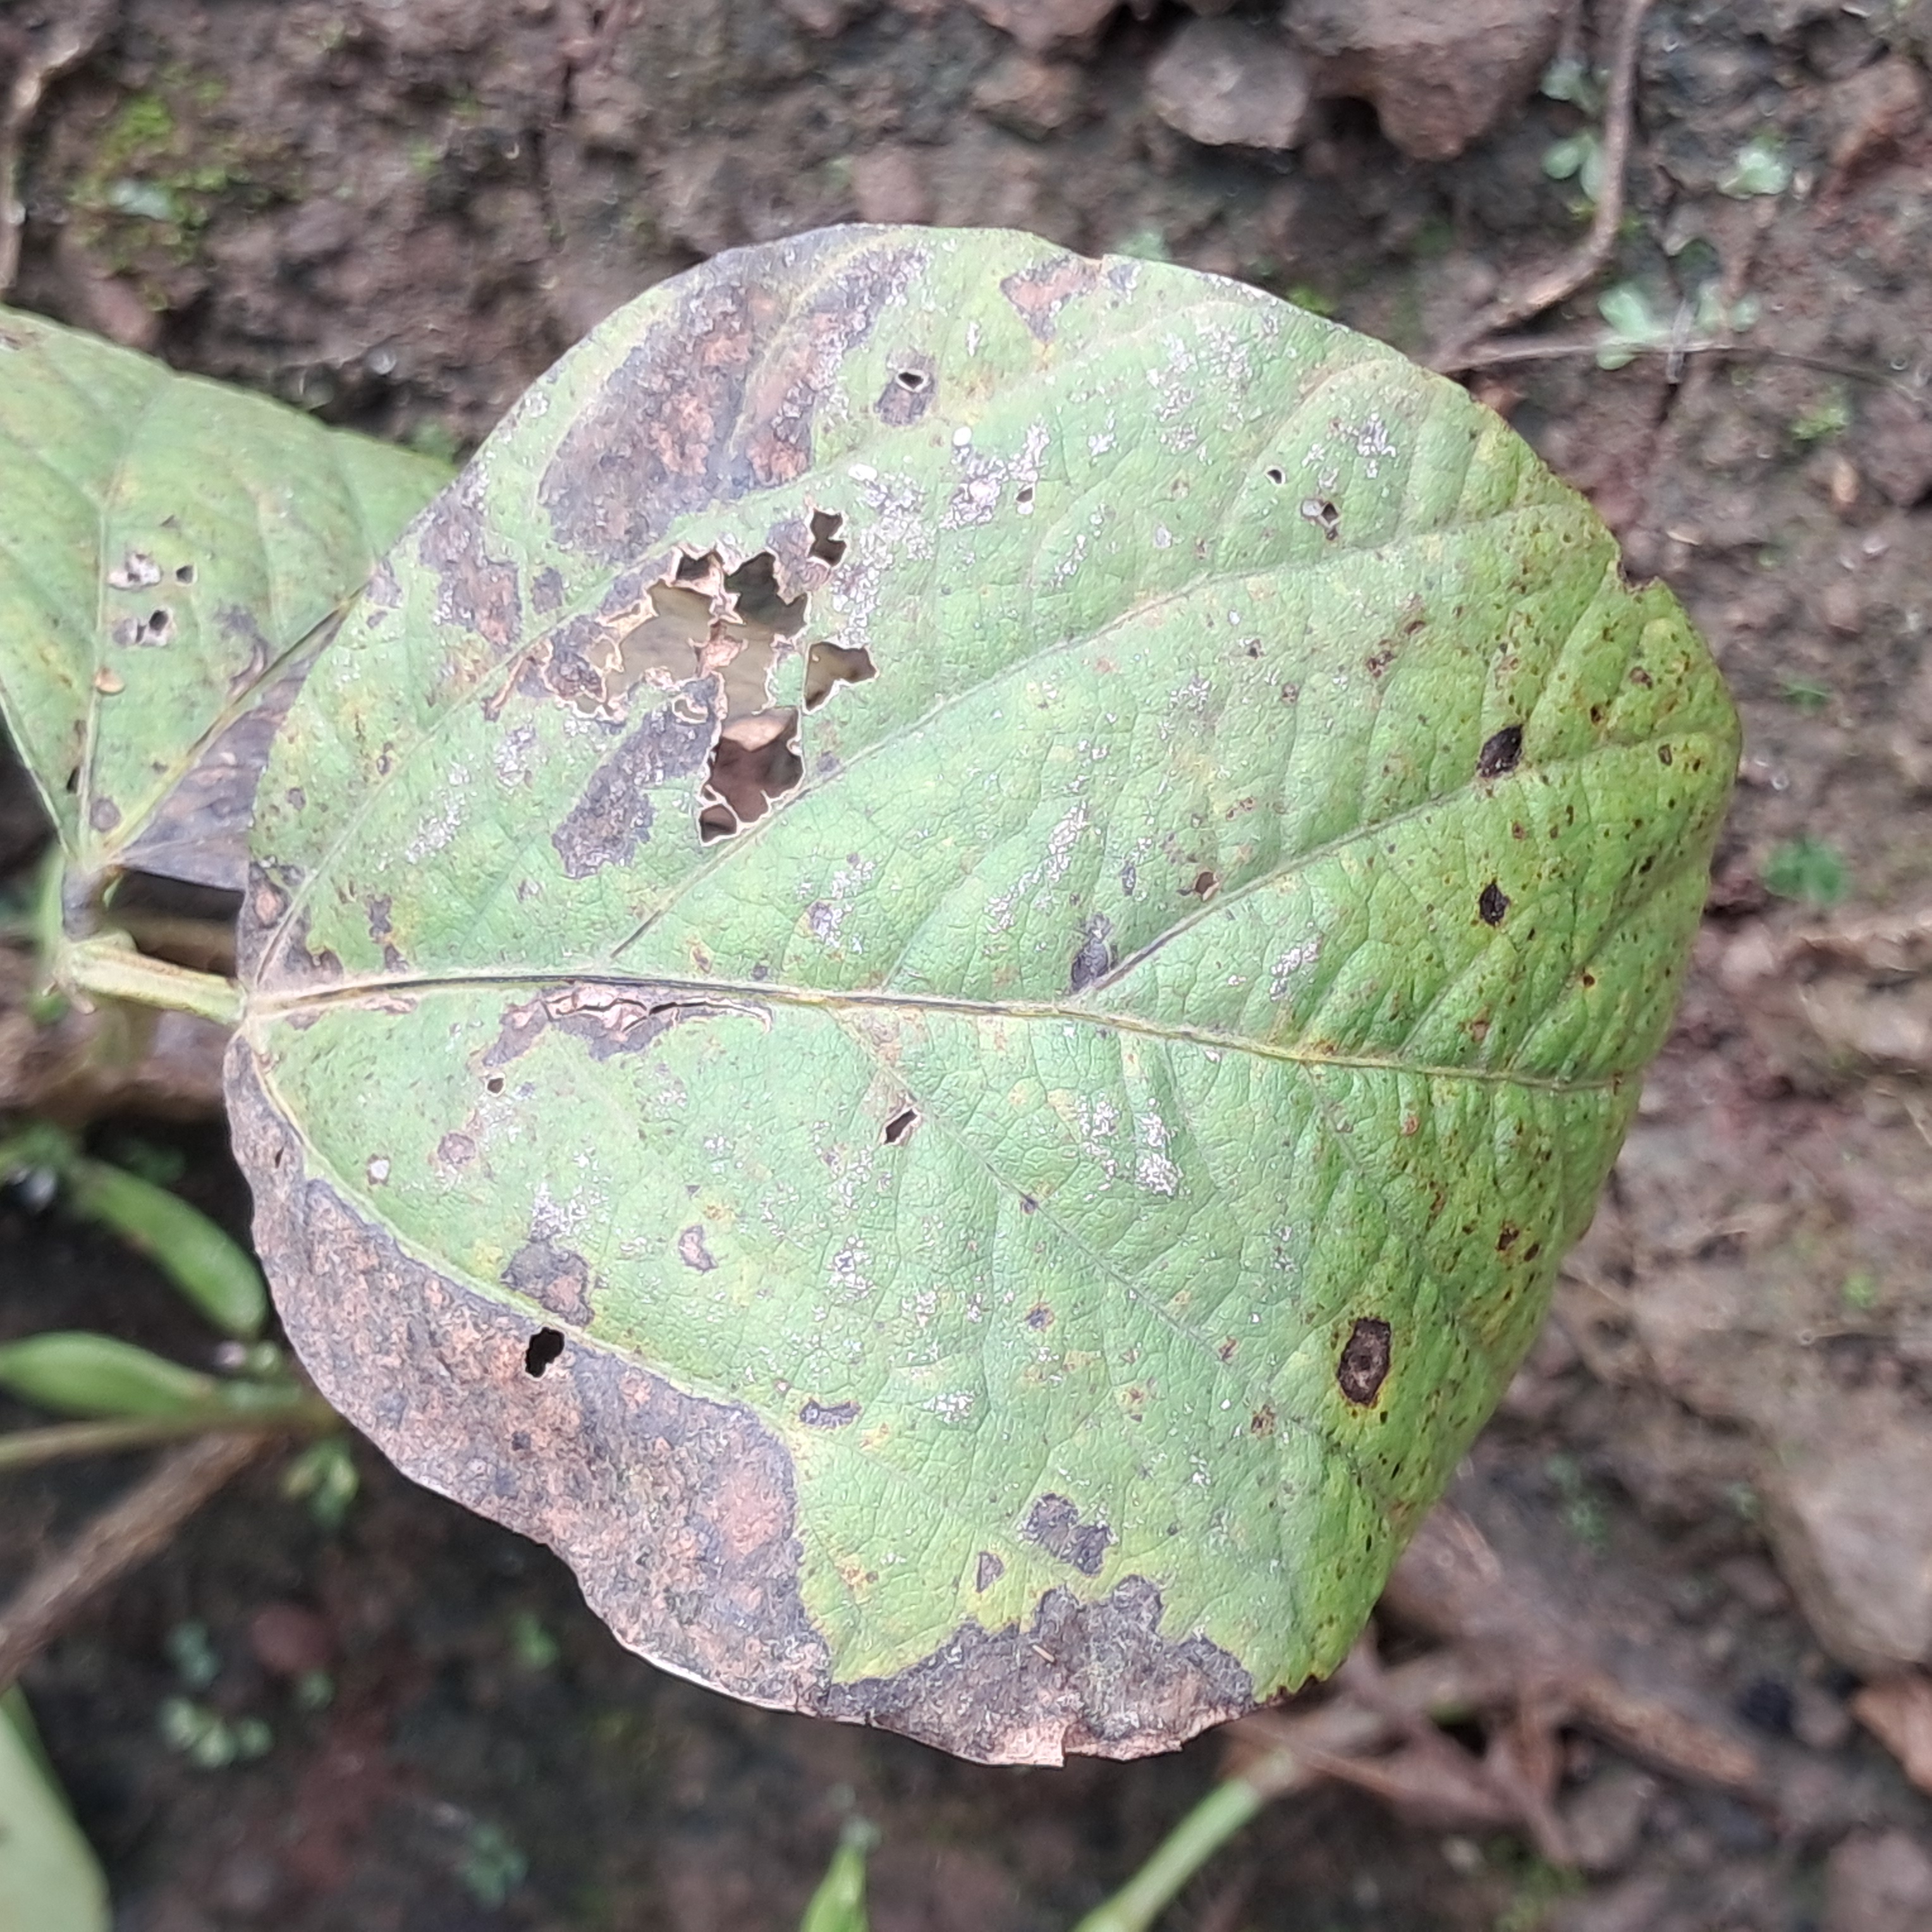
Label: Rust